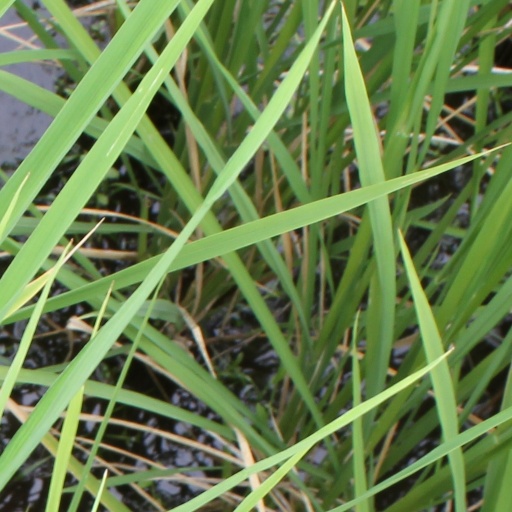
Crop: rice